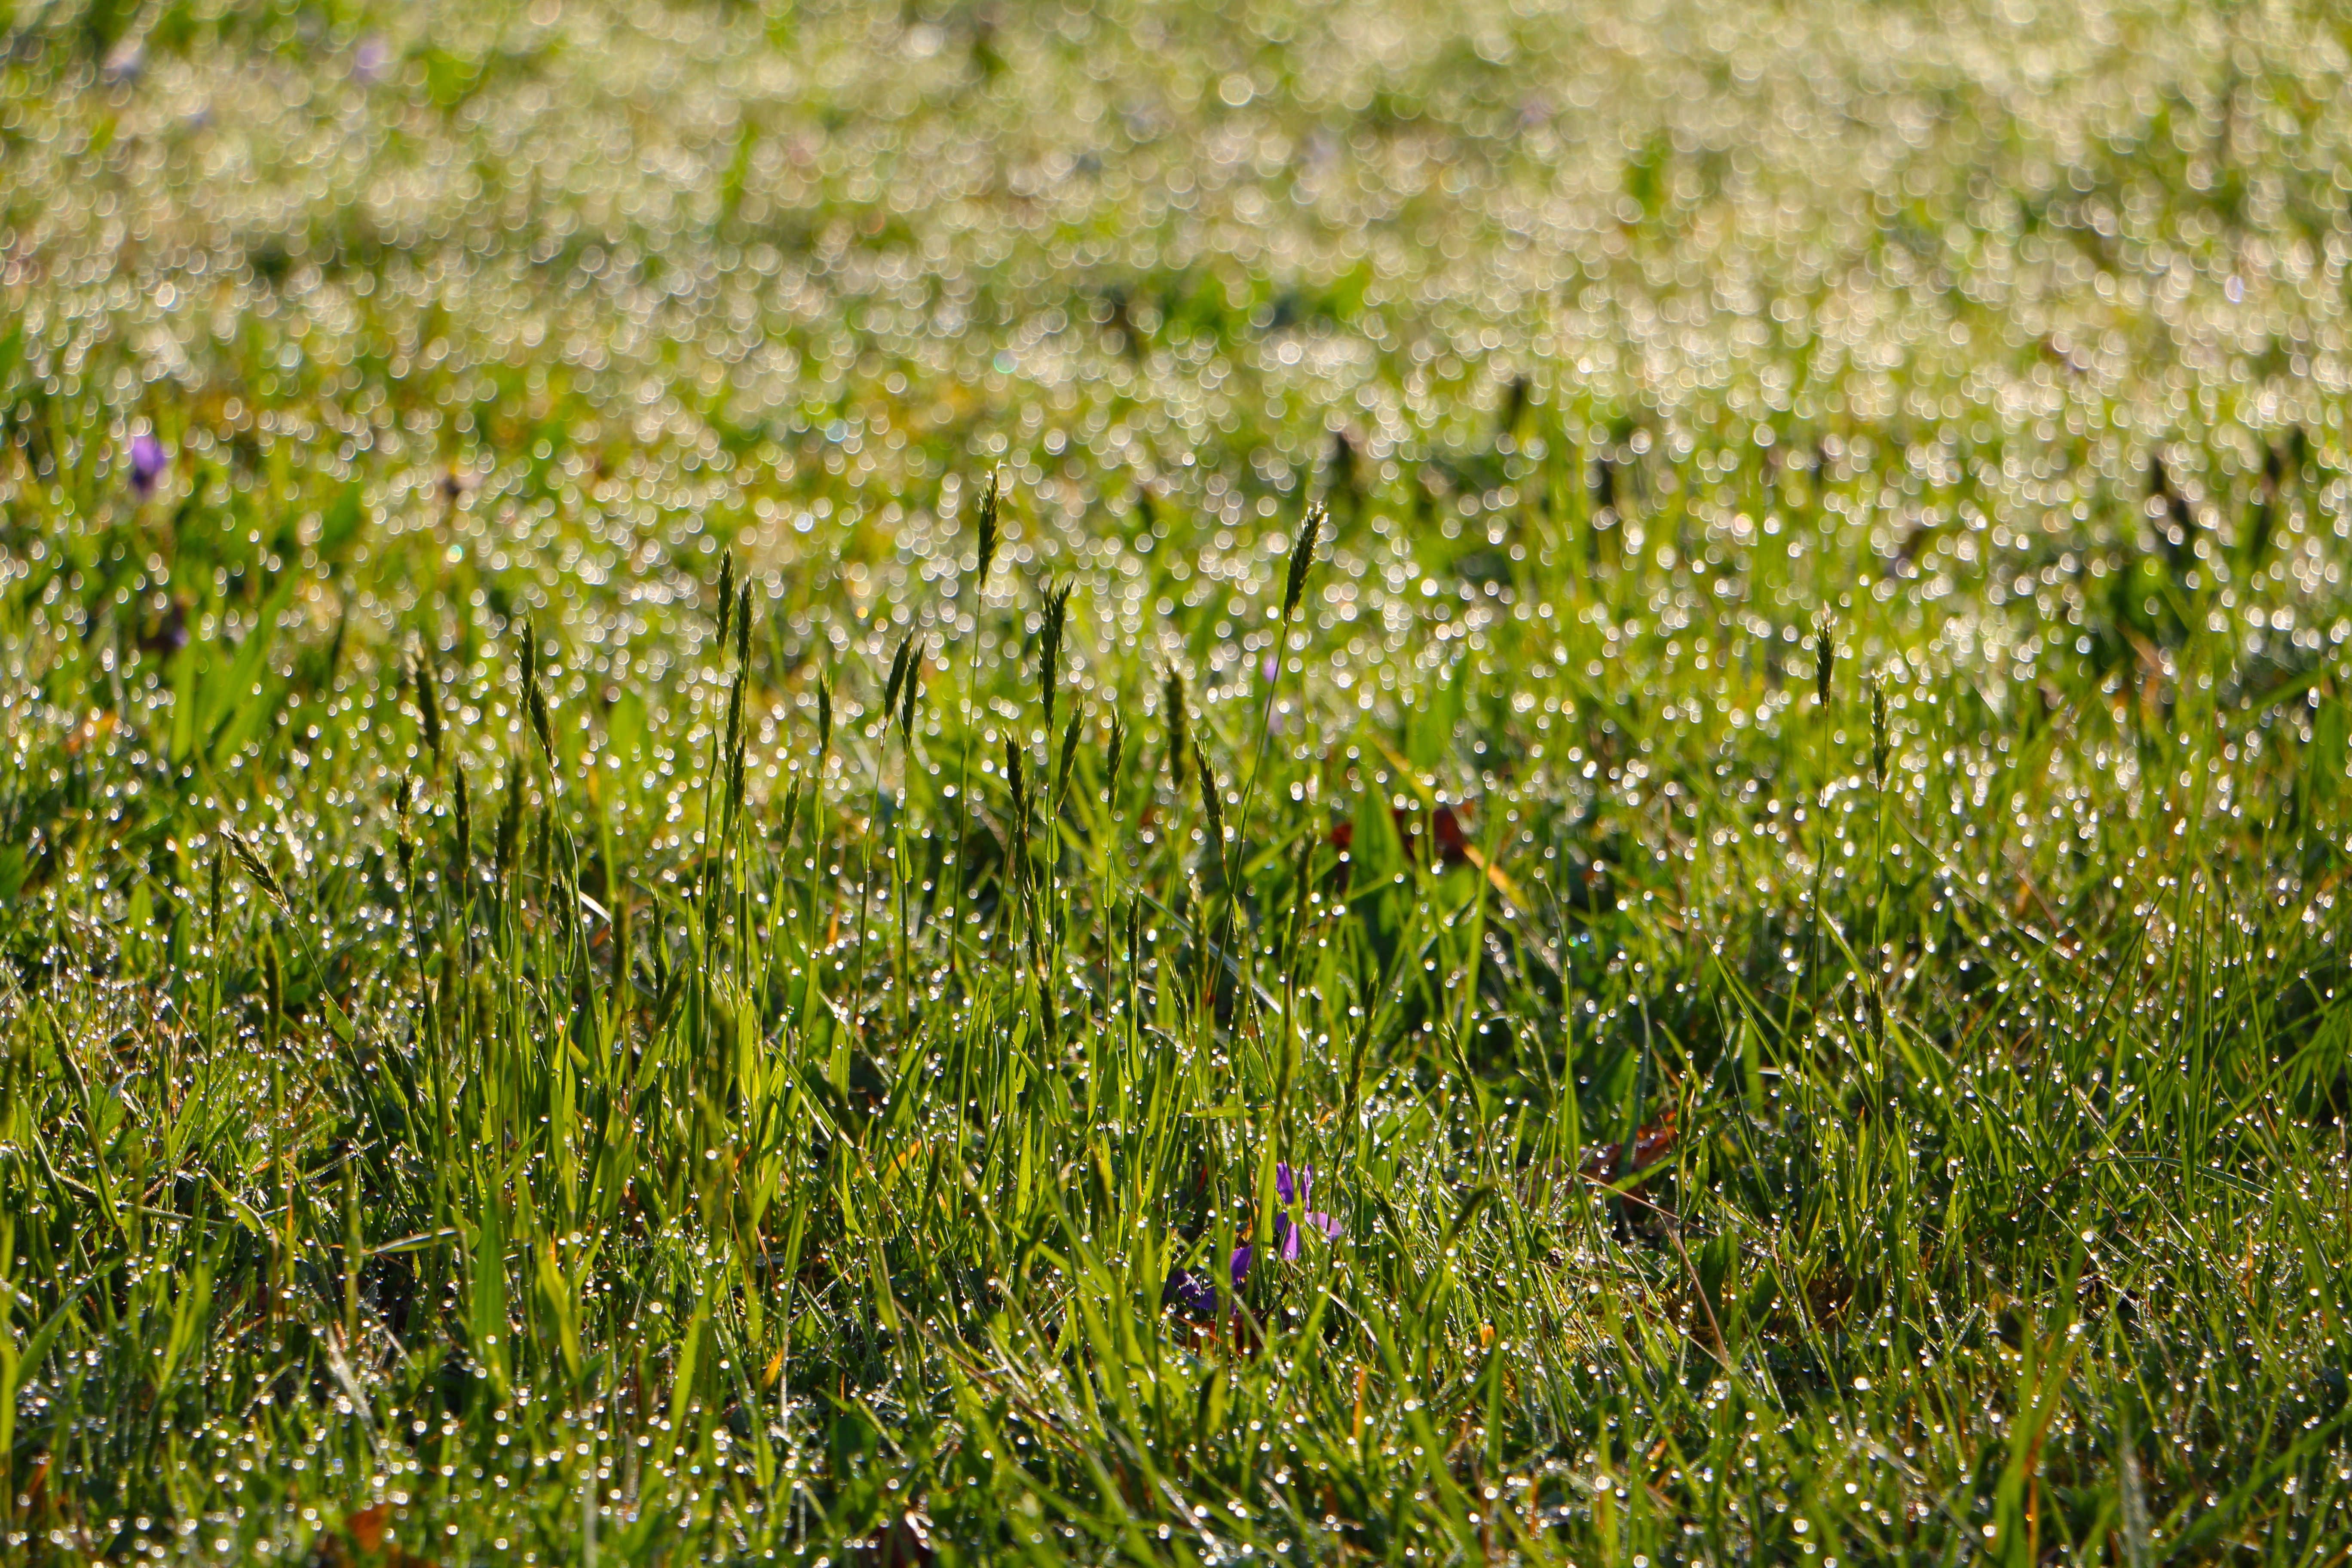
grass, dew, plant, field, lawn, meadow, prairie, sunlight, leaf, flower, green, crop, pasture, agriculture, flora, wildflower, grassland, wetland, habitat, drop of water, steppe, morning sun, flowering plant, natural environment, grass family